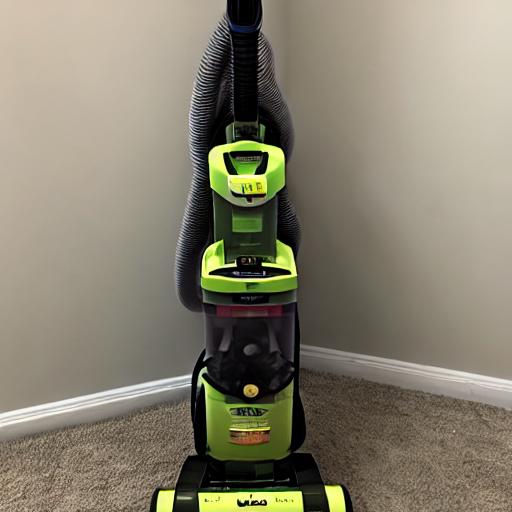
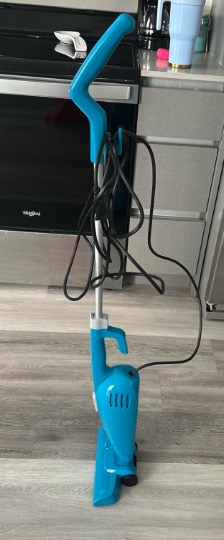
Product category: items_vacuum
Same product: no